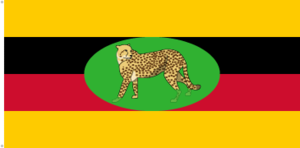
Drapeau de l'Etat de l'Equatoria oriental au Sud-Soudan et ancien Soudan. Italiano: Bandiera dello Stato di Eastern Equatoria in Sud Sudan e Sudan precedentemente.